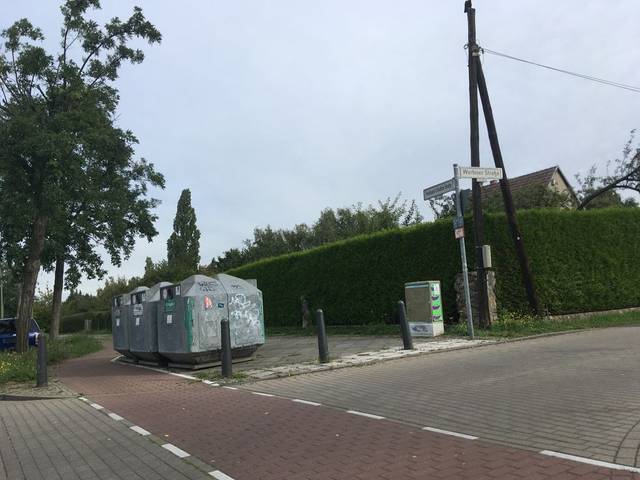
Region: Germany
Coordinates: 52.538, 13.512